North West England

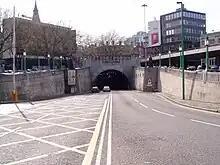
Queensway Tunnel, Liverpool under the River Mersey to Birkenhead, Wirral peninsula

Alastair Pilkington invented the float glass method of manufacture in 1957 at St Helens, announcing it in January 1959. It was manufactured from 1961, and 80% of the world's glass is made with the process; the former site closed in 2014 and it is made now at the Green Gate site. Pears soap, made at Port Sunlight, is the world's first registered brand, and world's oldest brand in existence. Elihu Thomson, born in Manchester who subsequently moved to America, formed Thomson-CSF which became Thales Group in 2000. The British part (British Thomson-Houston) would later become part of GEC; he invented the arc lamp. Henry Brunner from Liverpool would join with Ludwig Mond in the 1860s to form a chemical company which became ICI in 1926. Mossbay Steelworks in Workington, when opened in 1877, were the world's first large-scale steelworks; its austenitic manganese steel (mangalloy) was produced from 1877 until 1974, with Britain's railways converting from iron to steel by the 1880s. Track was made there for the UK's railways (exclusively from the 1970s onwards, with the steel made in Teesside) until August 2006; much of the rails made were exported (from 1882), with its main competitor being Voestalpine of Austria, and a plant (bought by British Steel in 1999) in Hayange, France, who make all of SNCF's railway tracks, and the Katowice Steelworks in Poland. Workington was thought to make the best quality rail track in the world.